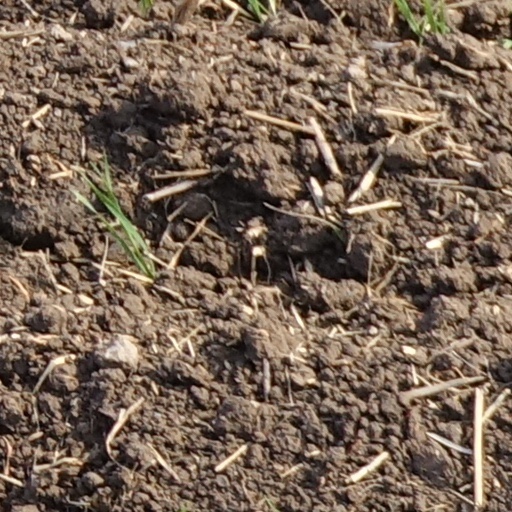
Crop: wheat